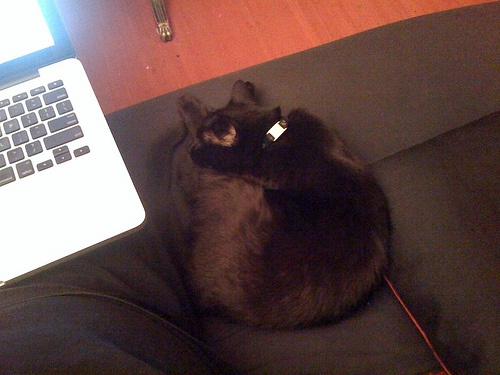
A small black cat laying on top of a couch.
a cat that is laying down next to a laptop
A dark colored animal curled up on a sofa
a black cat is laying on a coach
black cat on a couch next to open lap top computer